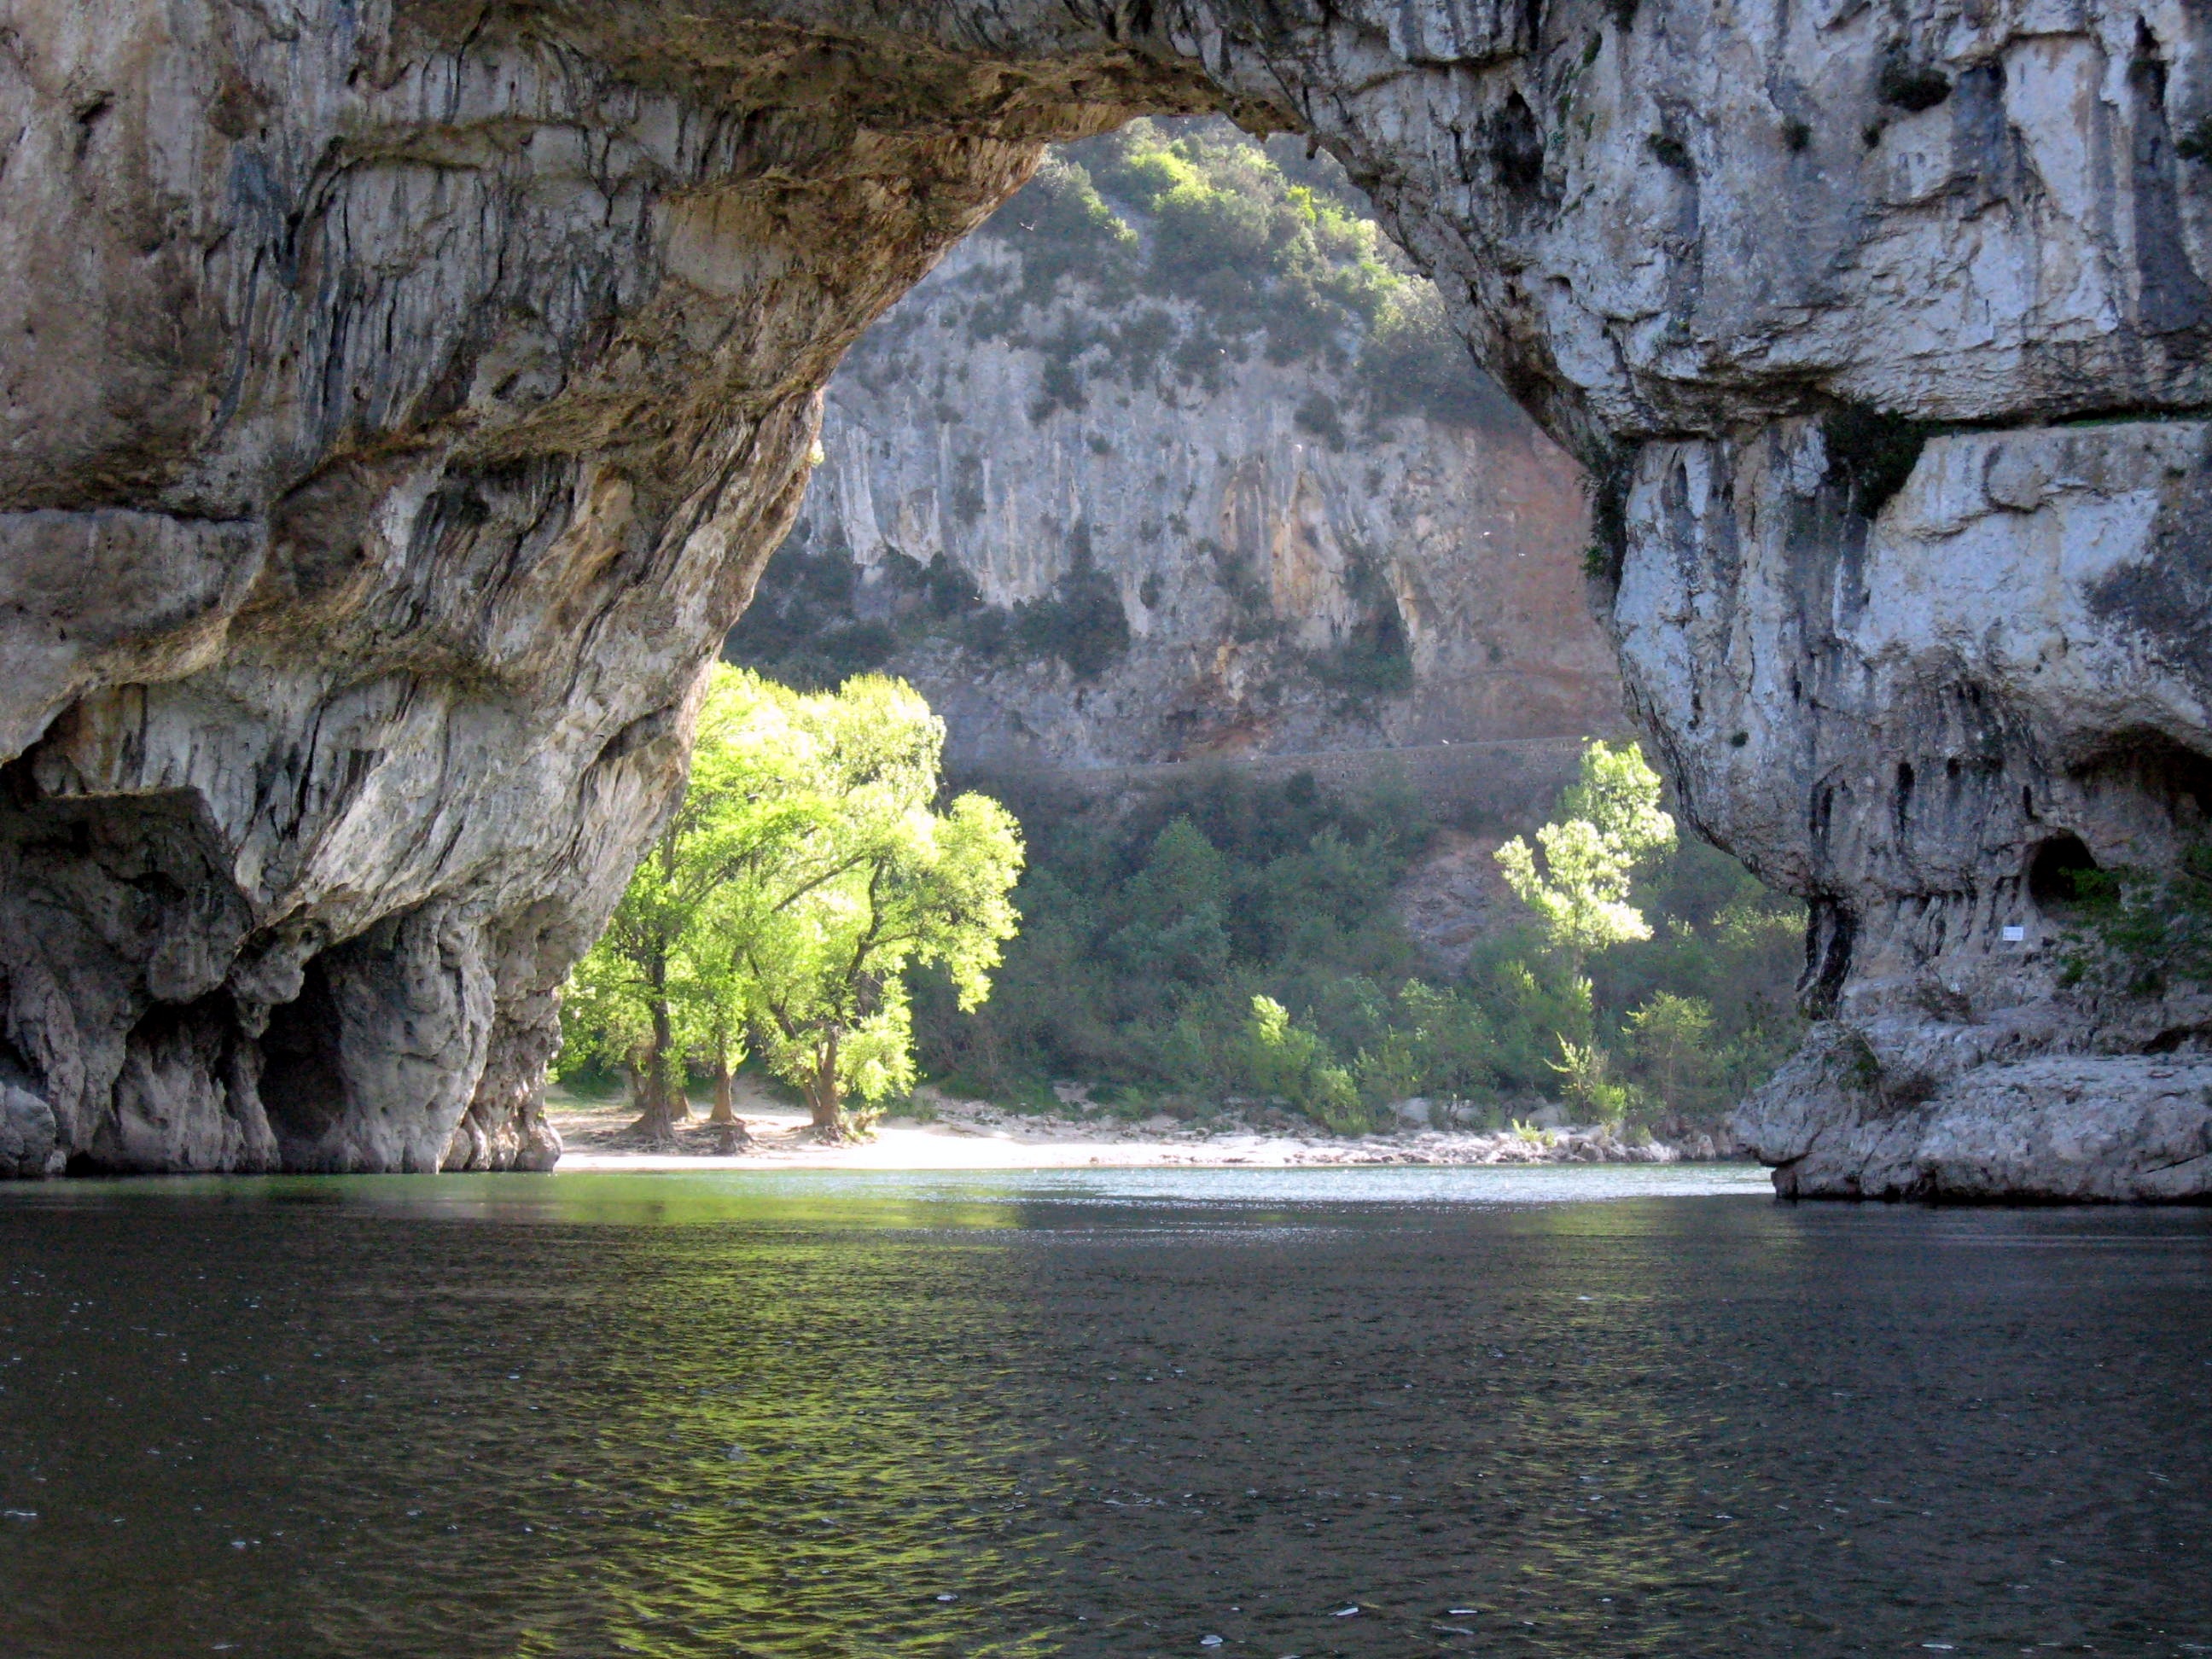
rock, river, formation, cave, terrain, rocks, ravine, wadi, landform, water courses, natural arch, sea cave, natural bridge, vallon pont d arc, geographical feature